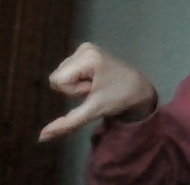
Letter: waw